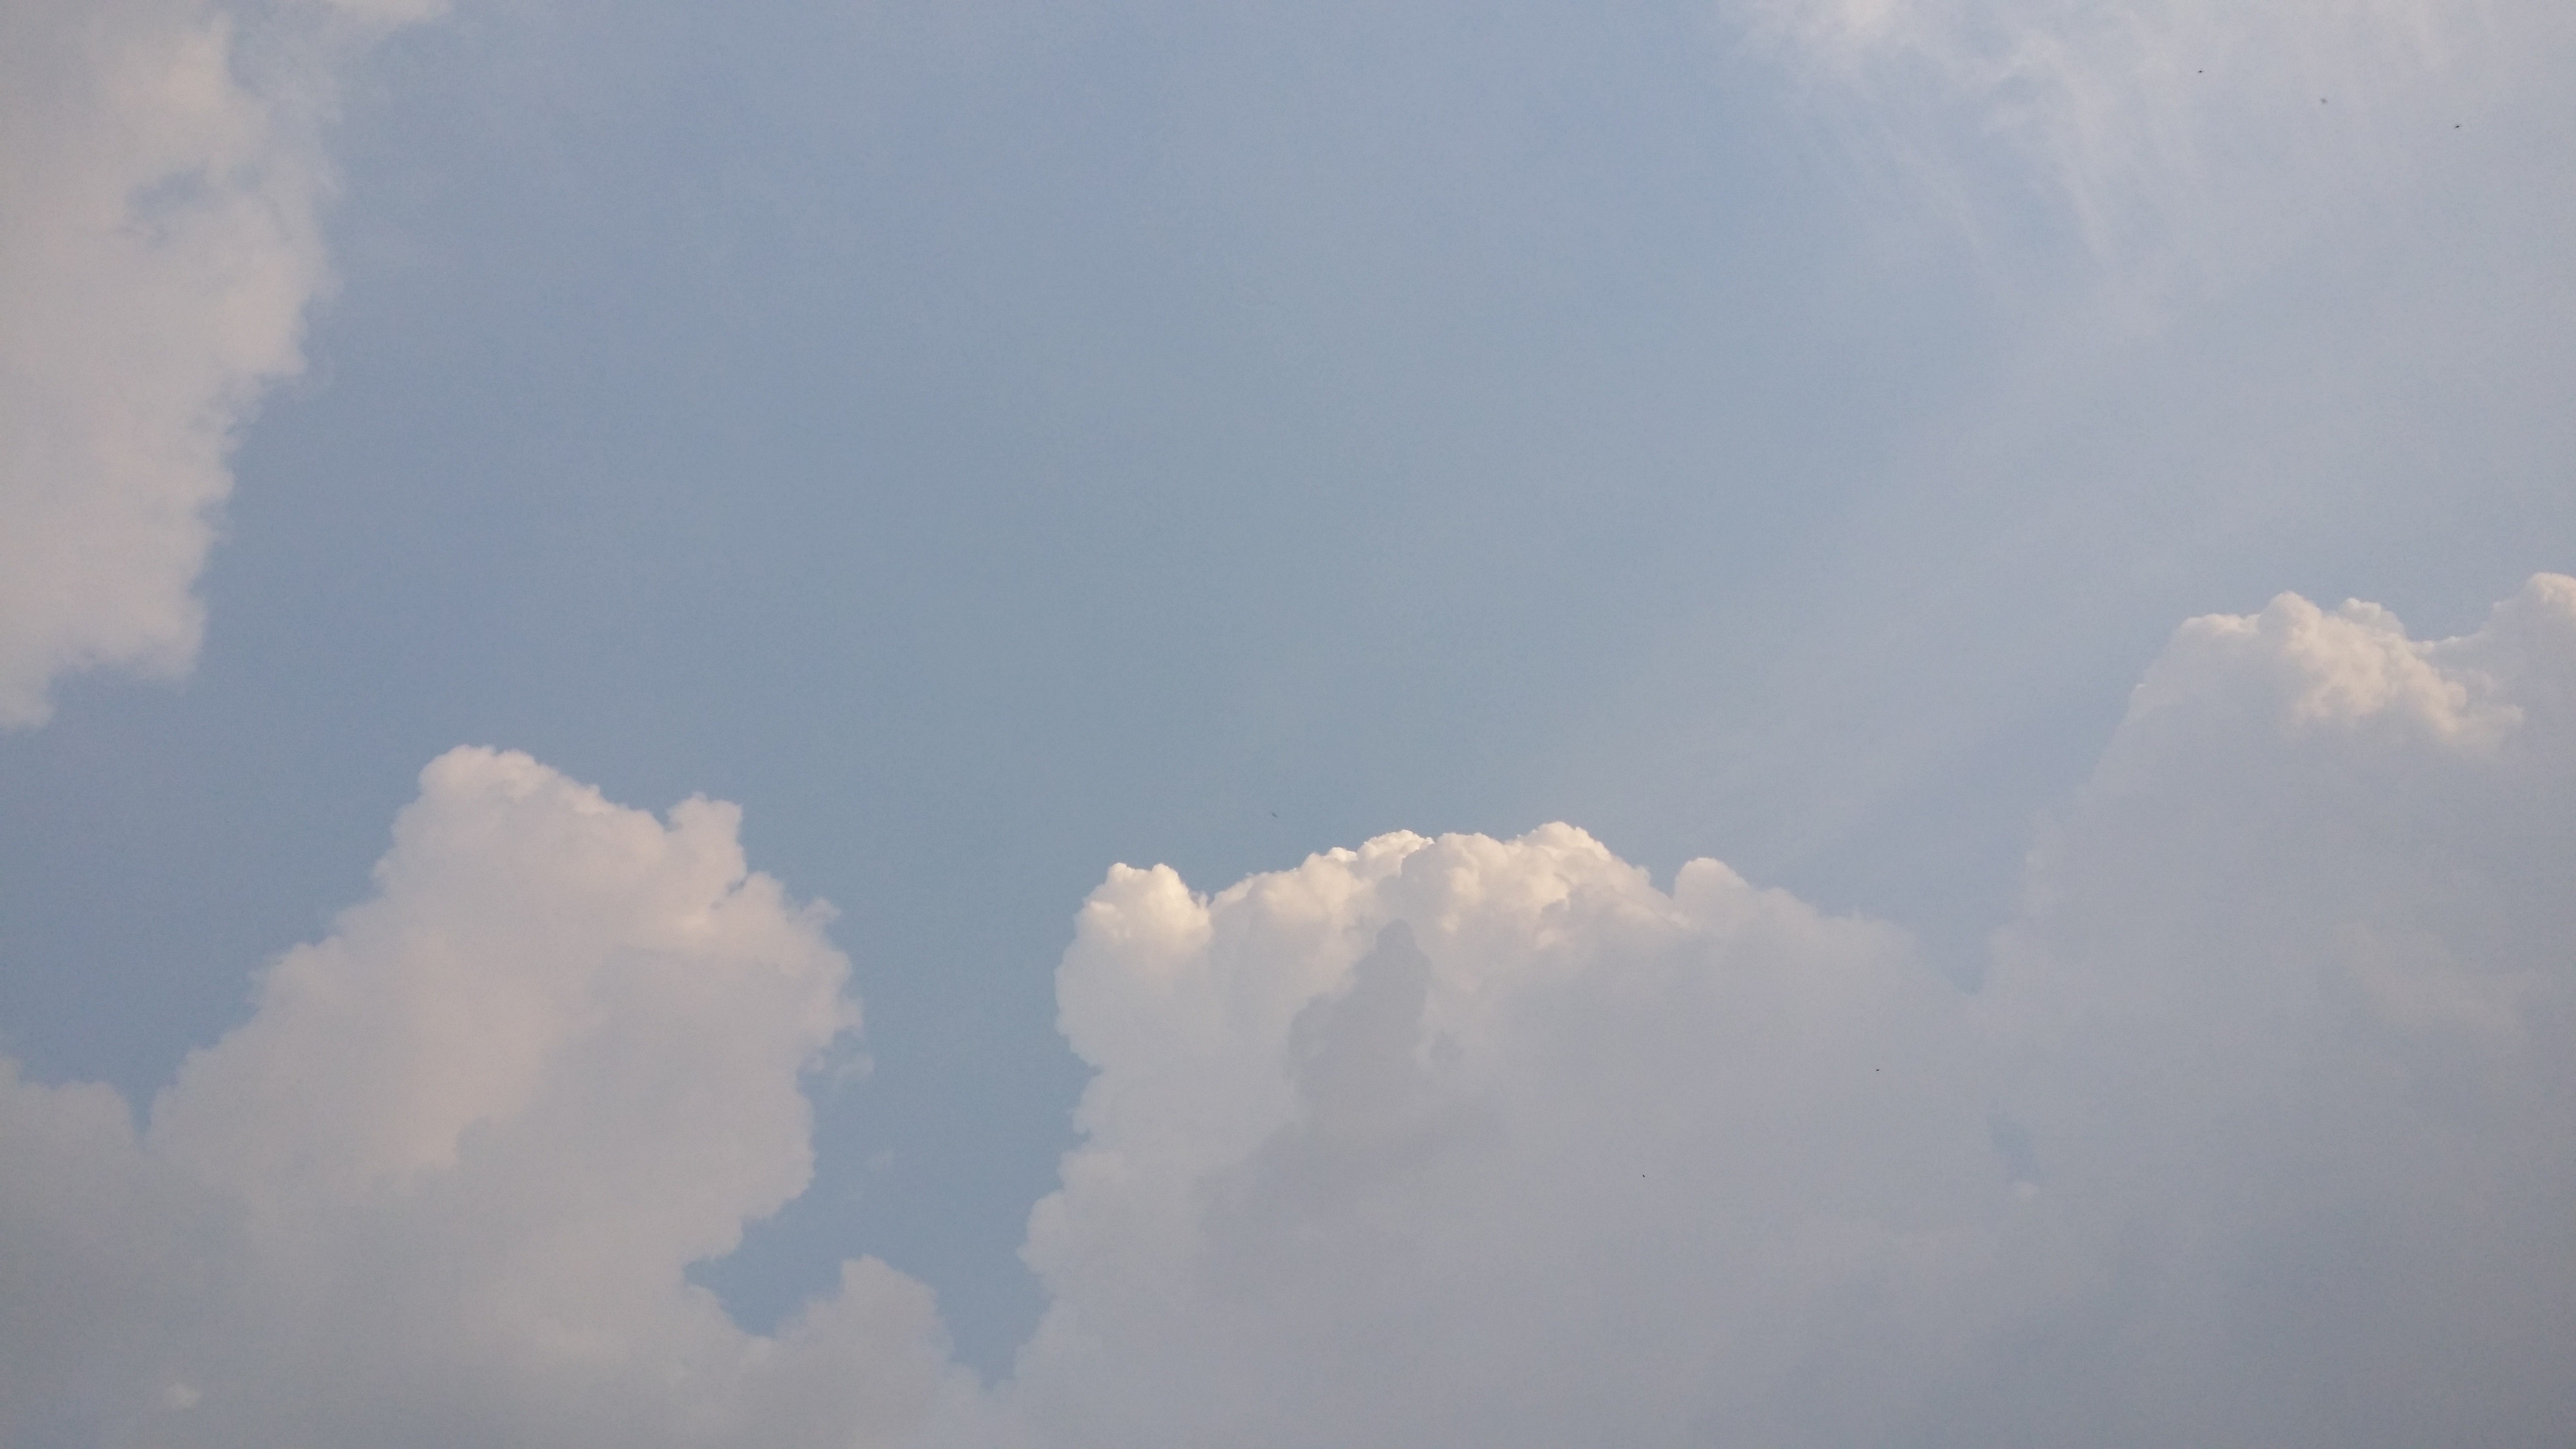
cloud, sky, sunshine, atmosphere, daytime, cumulus, blue, crush, fair, warmth, cleanliness, meteorological phenomenon, atmosphere of earth